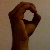
The image shows a hand gesture representing the letter 'O' in Indian Sign Language.